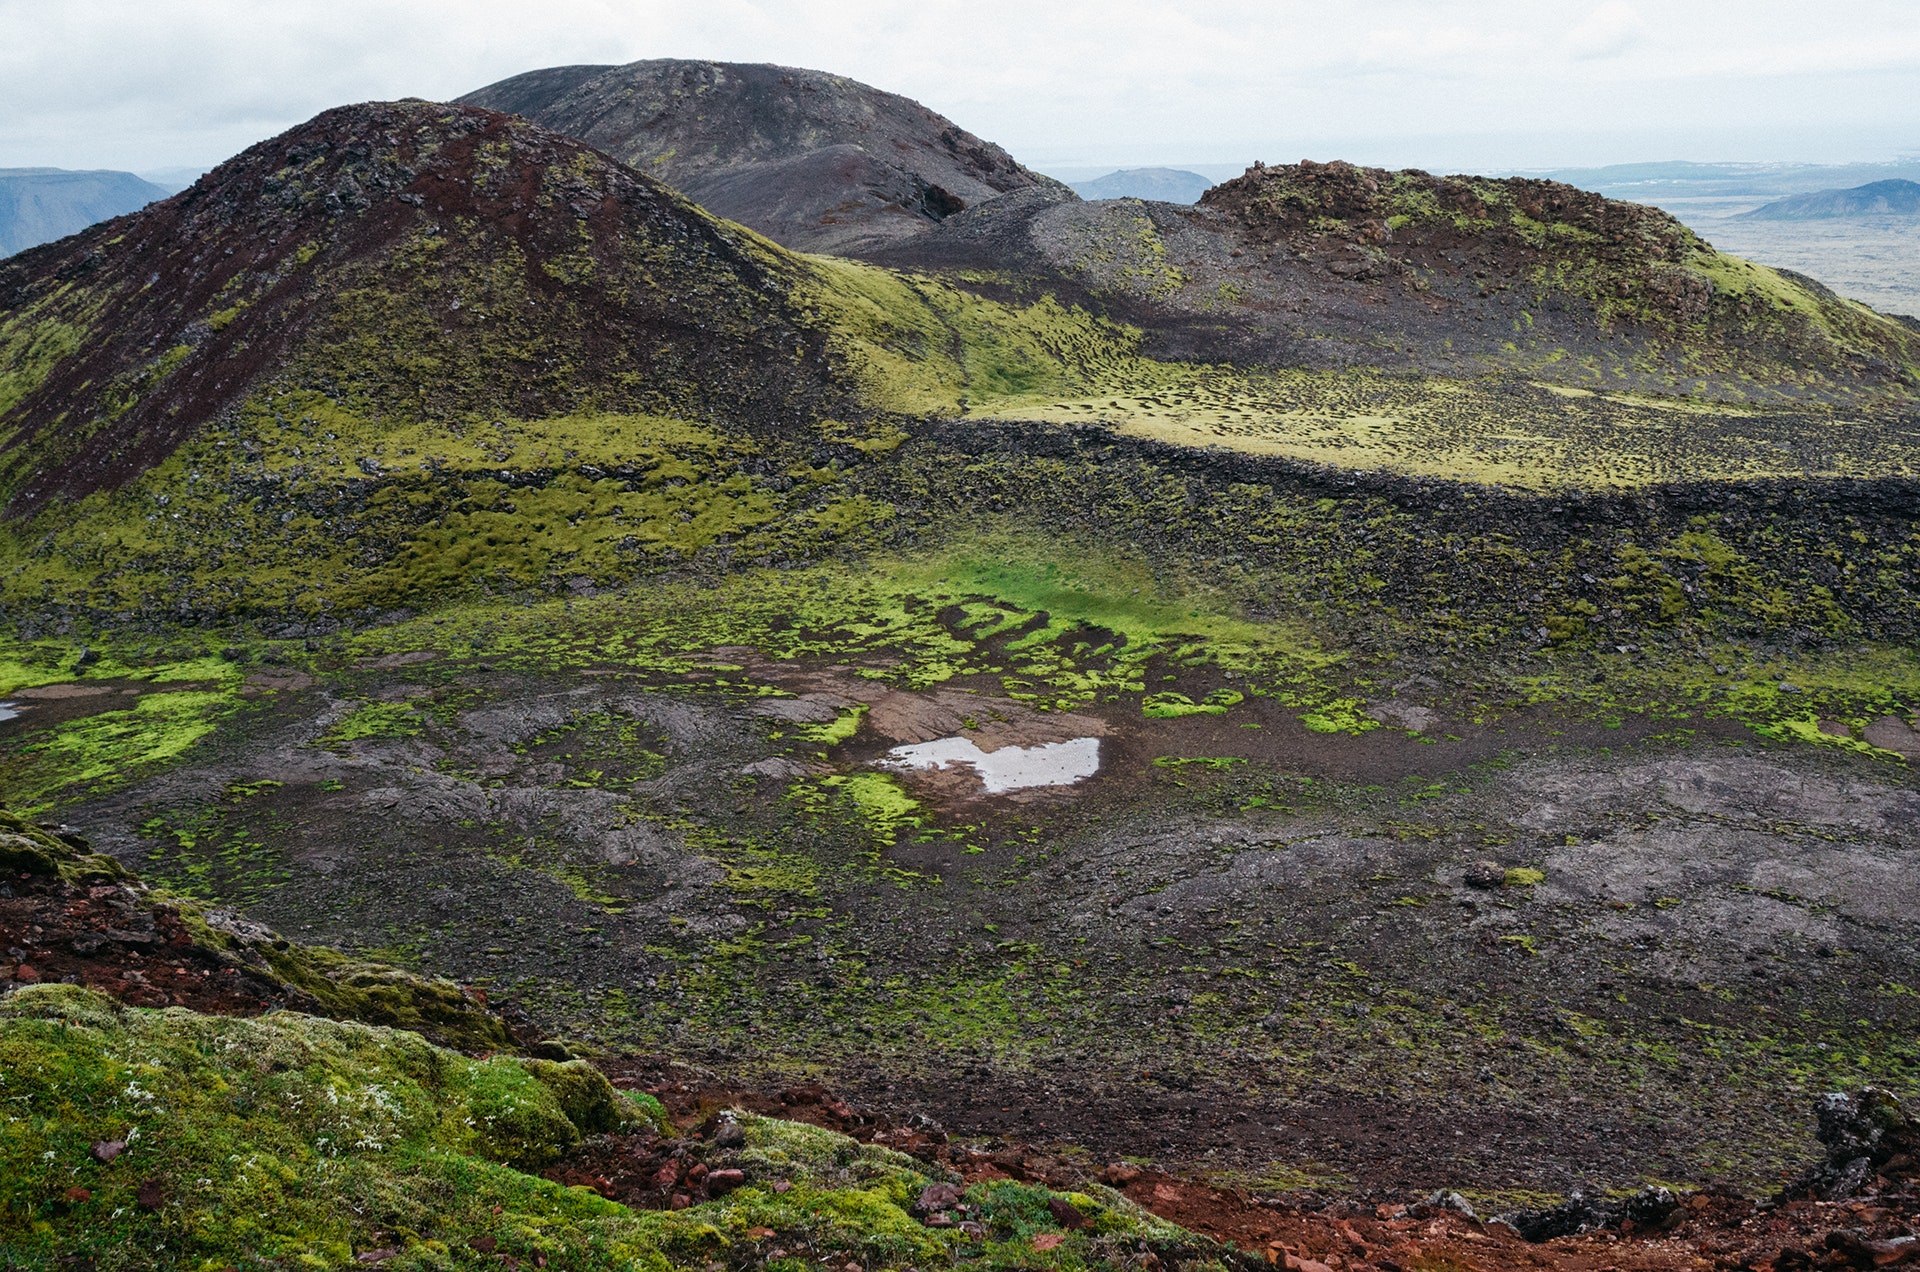
highland, mountainous landforms, mountain, fell, hill, wilderness, natural landscape, ridge, mountain range, landscape, geological phenomenon, Raised beach, geology, tundra, tarn, hill station, lake, rock, loch, national park, lake district, terrain, valley, cirque, grassland